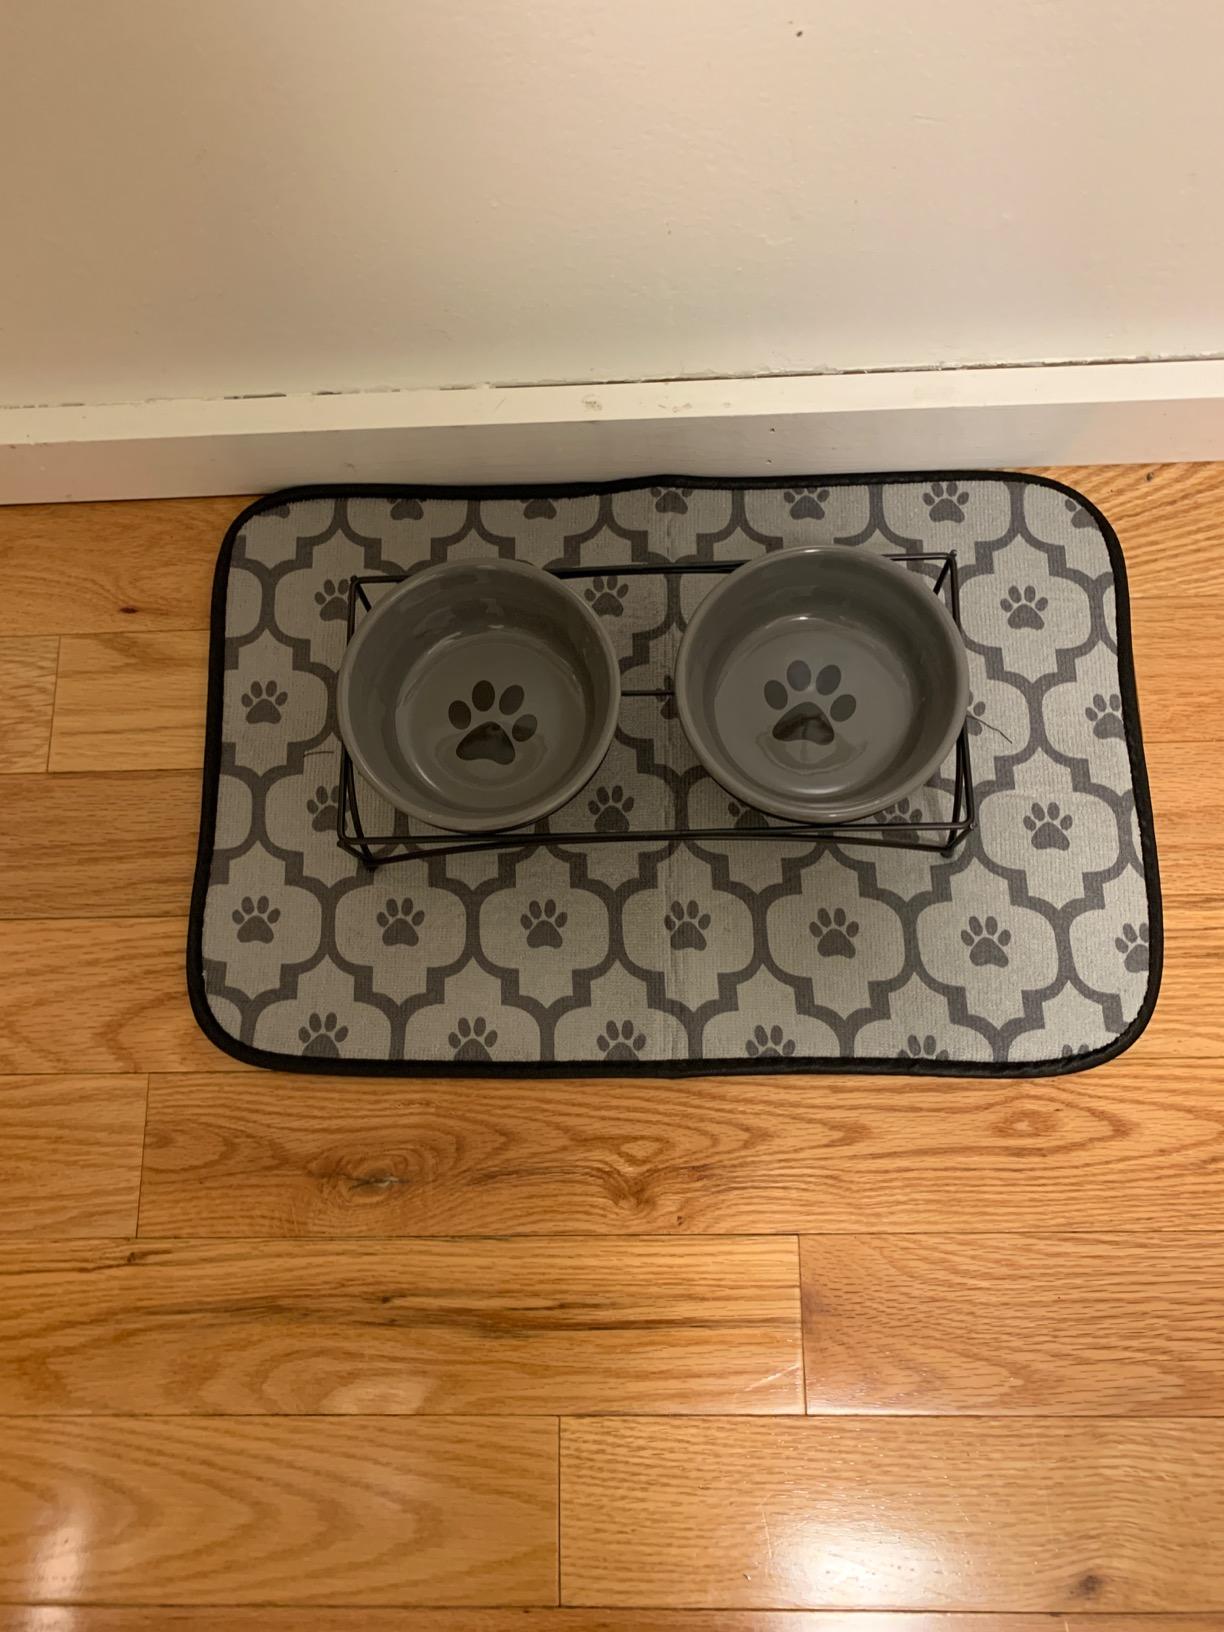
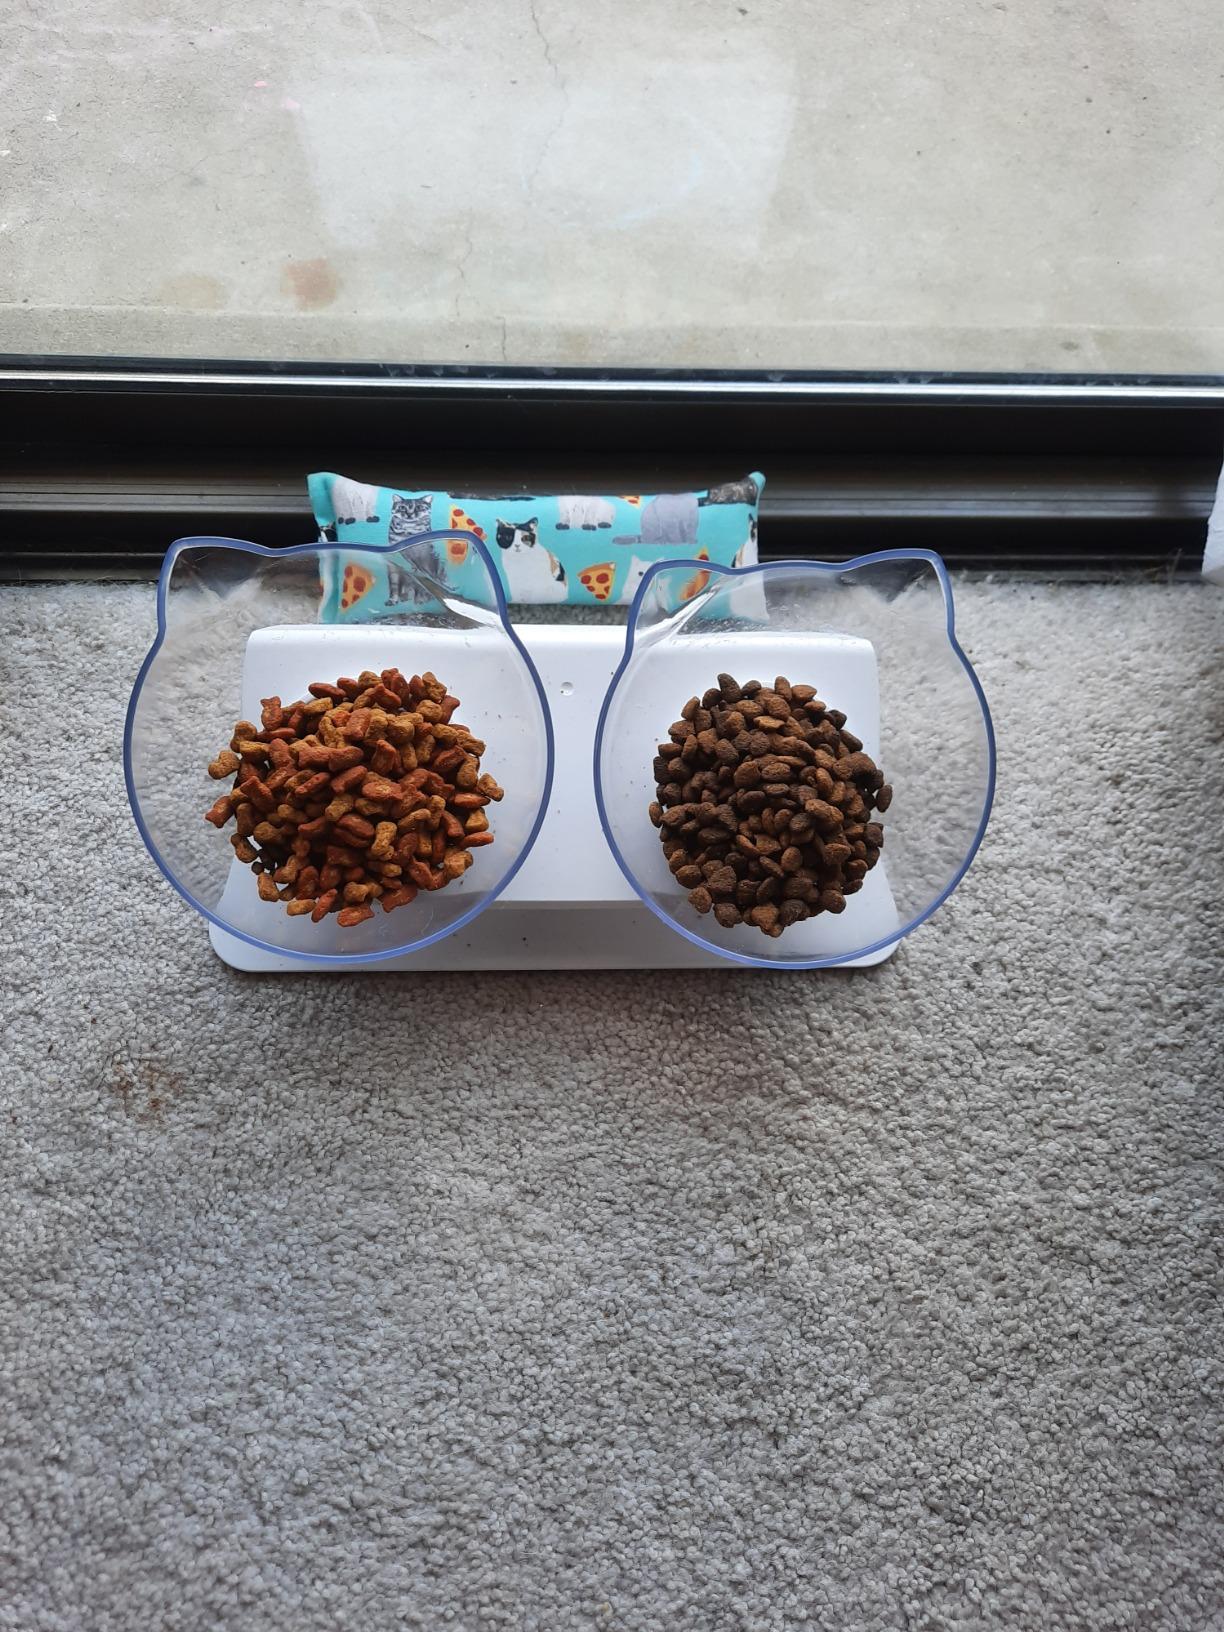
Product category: items_bowl
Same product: no